Meet Him and Die

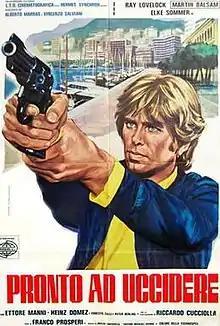

Meet Him and Die is a 1976 poliziotteschi film directed by Franco Prosperi and starring Ray Lovelock, Martin Balsam and Elke Sommer.